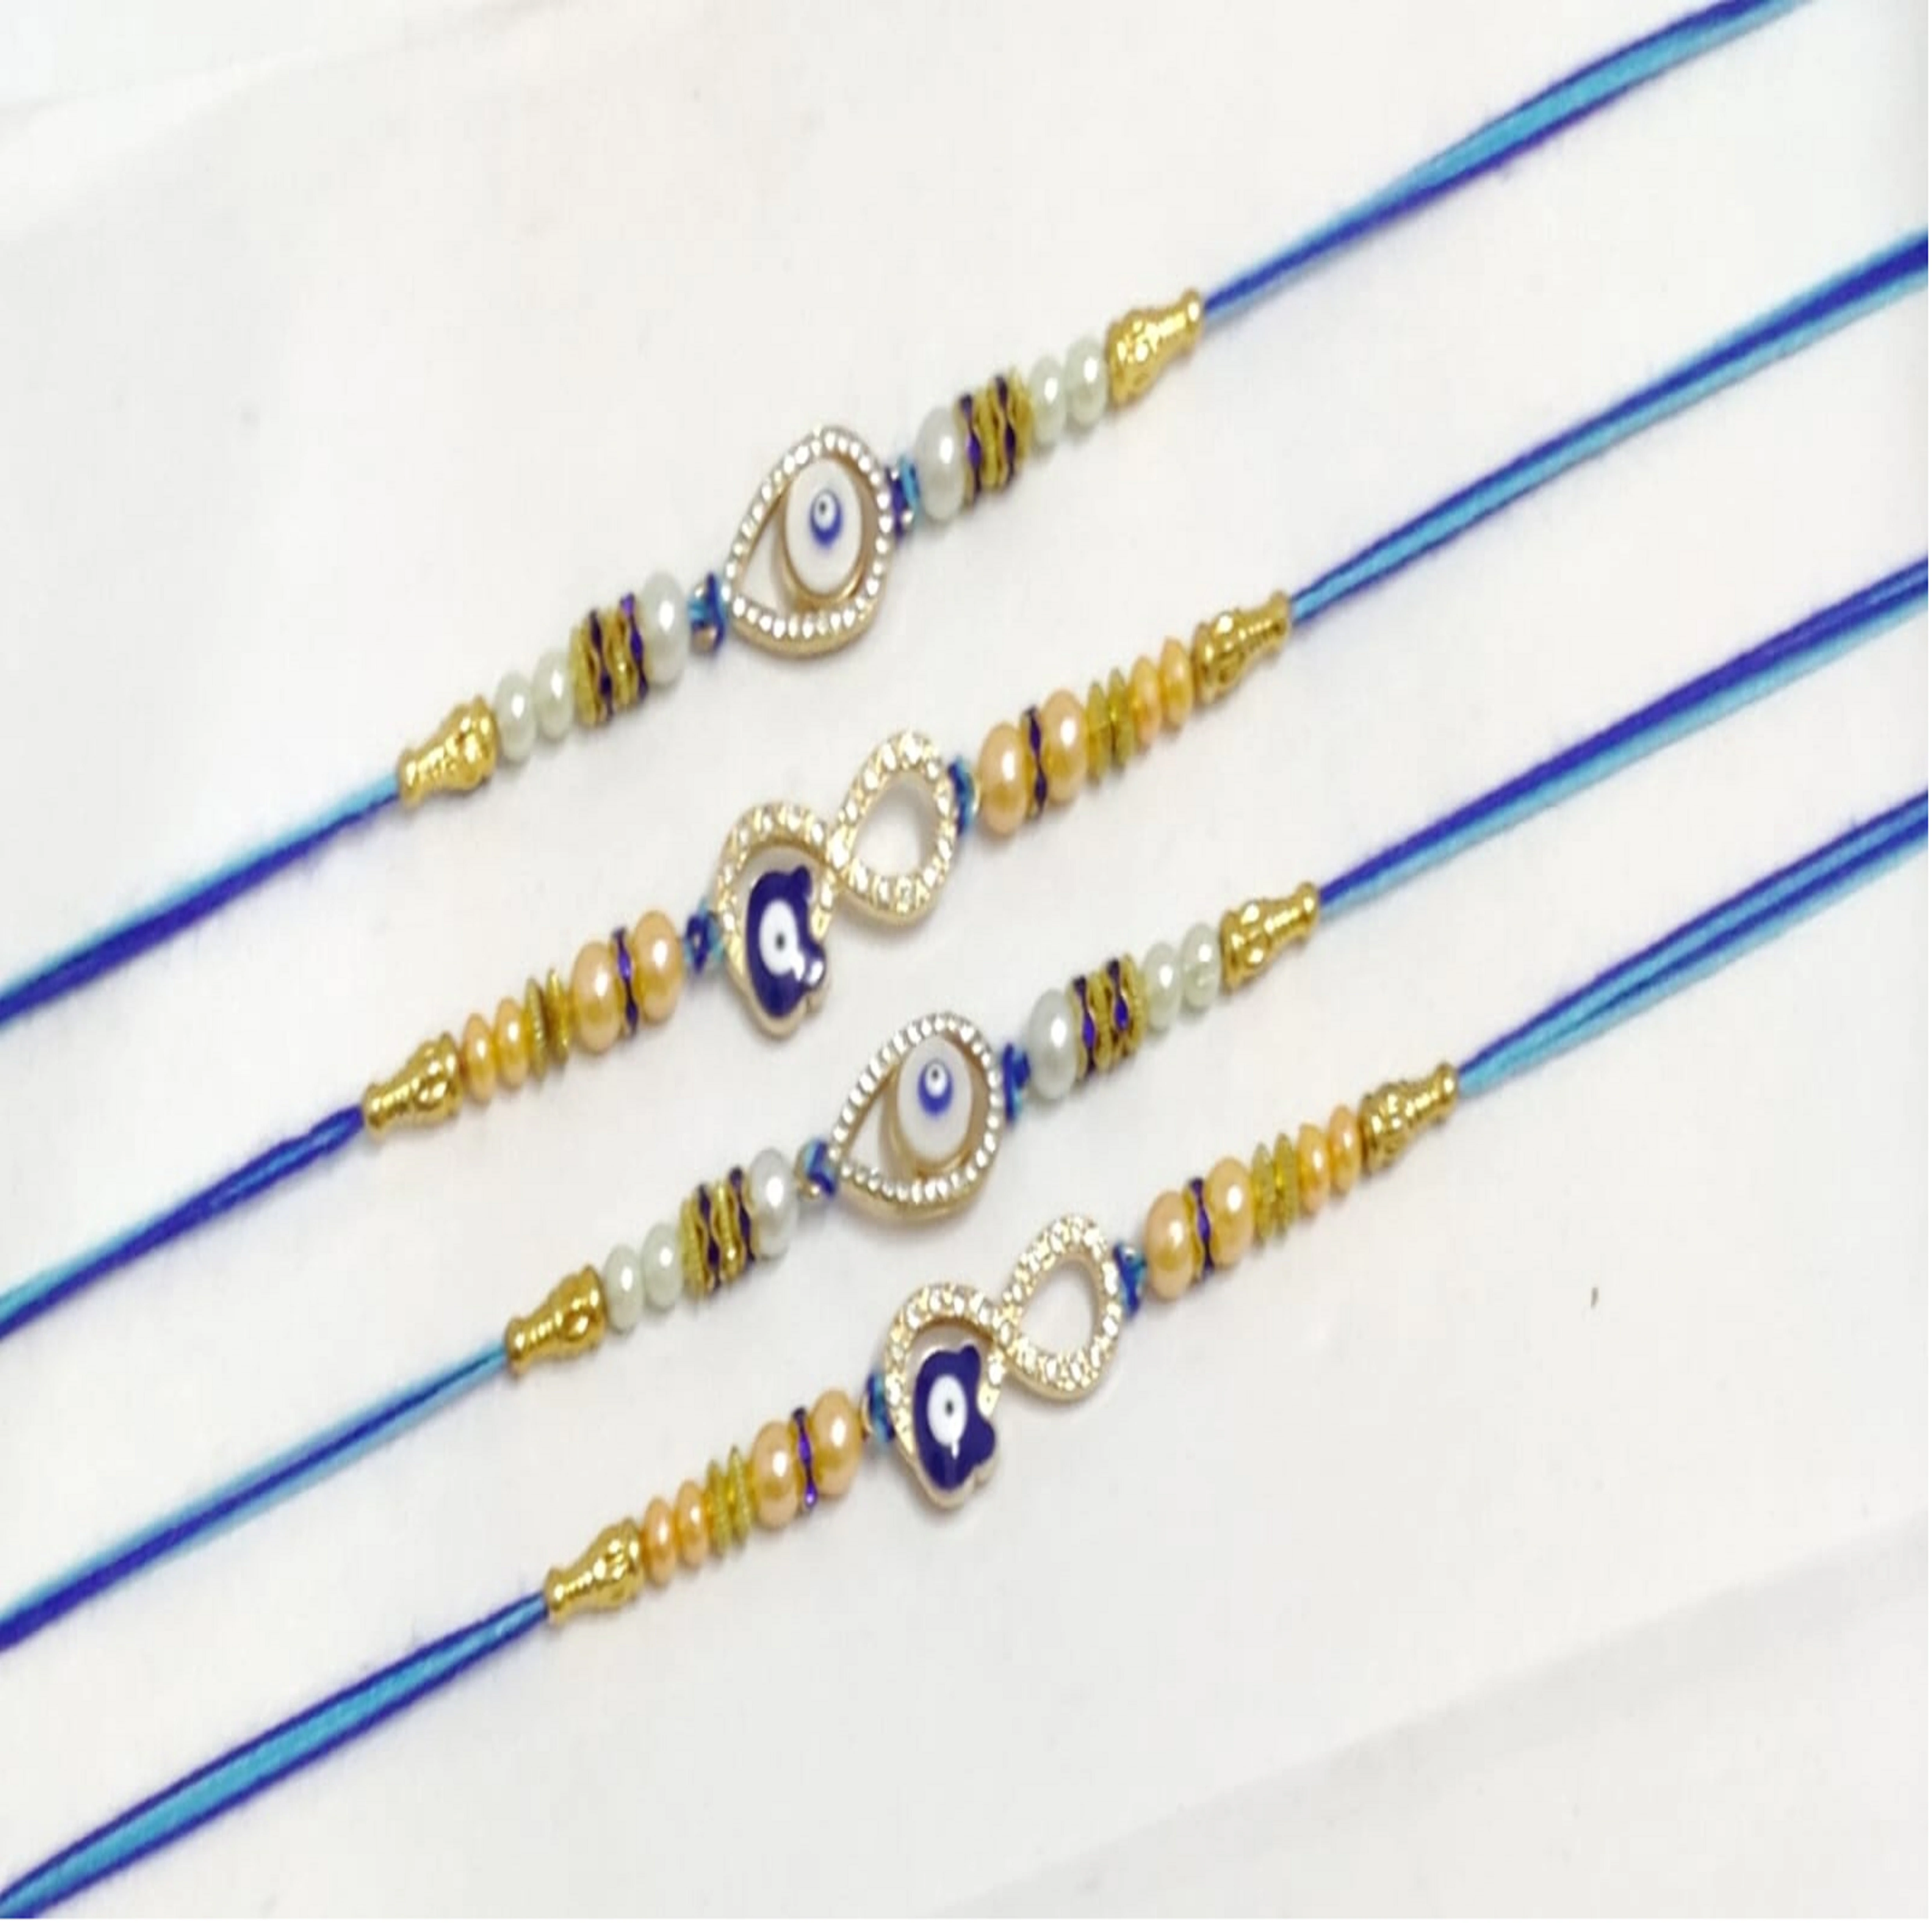
Ritya Creation Designer Rakhis with Roli Chawal Pack and Happy Rakhi Wooden
Type: Rakhis
Brand: Ritya Creation
Price: Rs. 399
 Celebrate the sacred festival of Raksha Bandhan with our exclusive Desert Designs Family Pack Rakhi, a delightful Combo Rakhi set that encompasses the essence of love, tradition, and togetherness. Crafted with utmost precision and care, these rakhis are a perfect representation of the cherished bond between siblings and family members.Handmade using Traditional Indian Thread, each rakhi is a testament to the rich cultural heritage and artistic craftsmanship of India. With intricate designs and vibrant colors, these rakhis serve as a beautiful expression of affection and love for your brother, bhabhi, and little ones.
Features: the sisters tie a thread or a bracelet to their brothers and the brothers, in return, promise to be their sisters' protectors for their entire life.